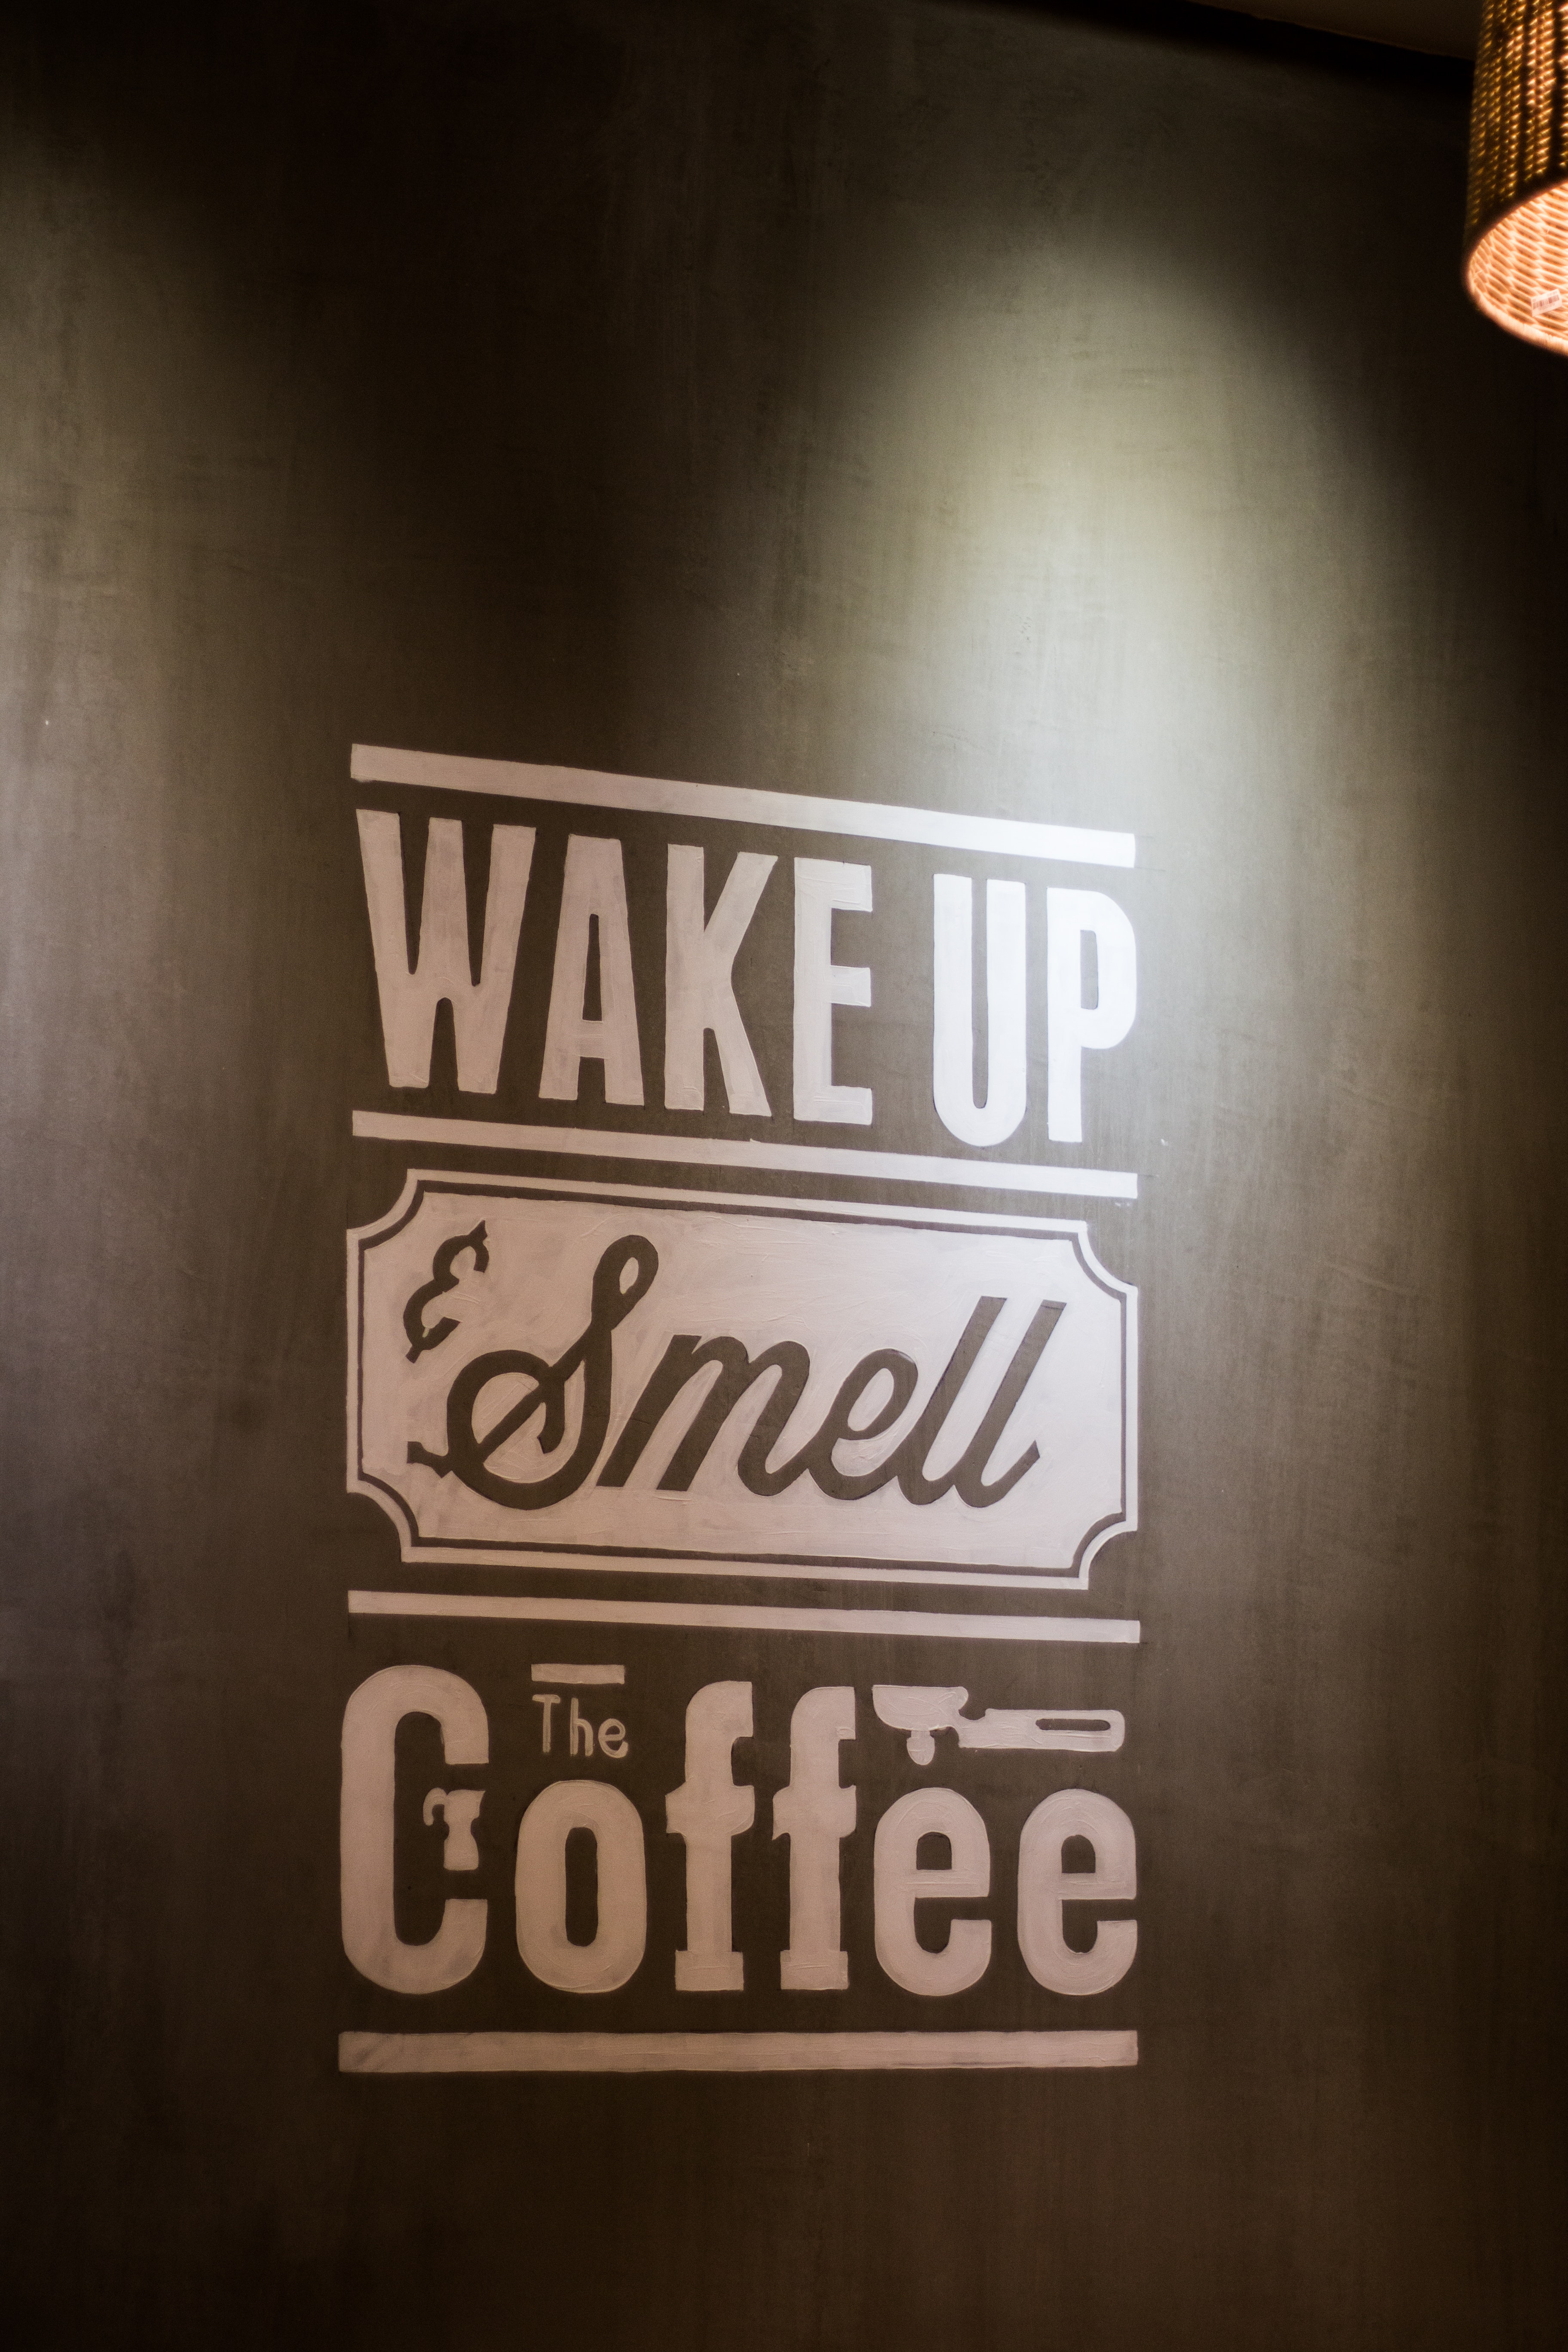
font, text, logo, signage, metal, graphics, games, brand, art